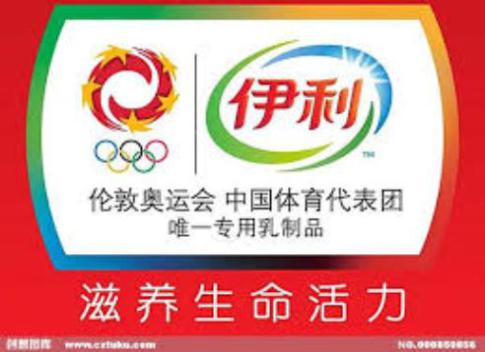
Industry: Food